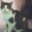
Label: cat